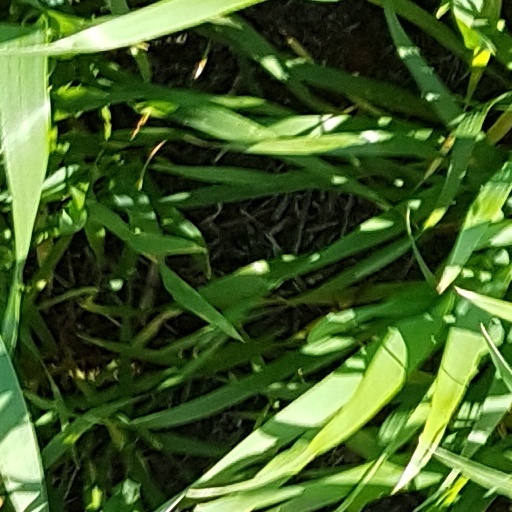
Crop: wheat